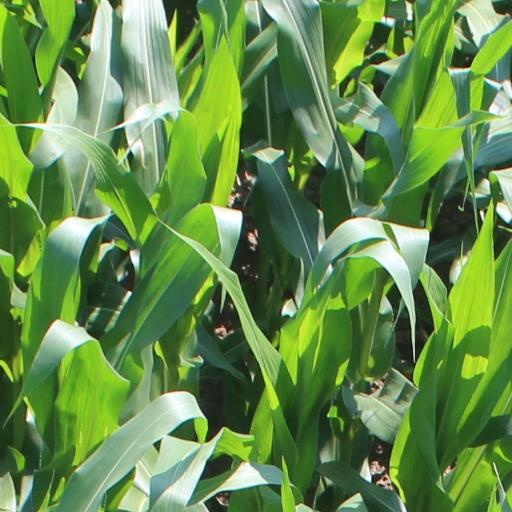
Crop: maize; corn